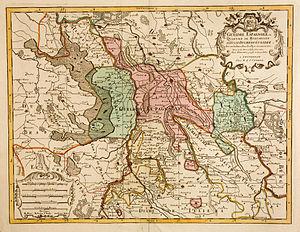
Gueldre Espagnole, ou Quartier de Ruremonde dans le Duché de Gueldre. Avec ses enclaves dans les pays circomvoisins.